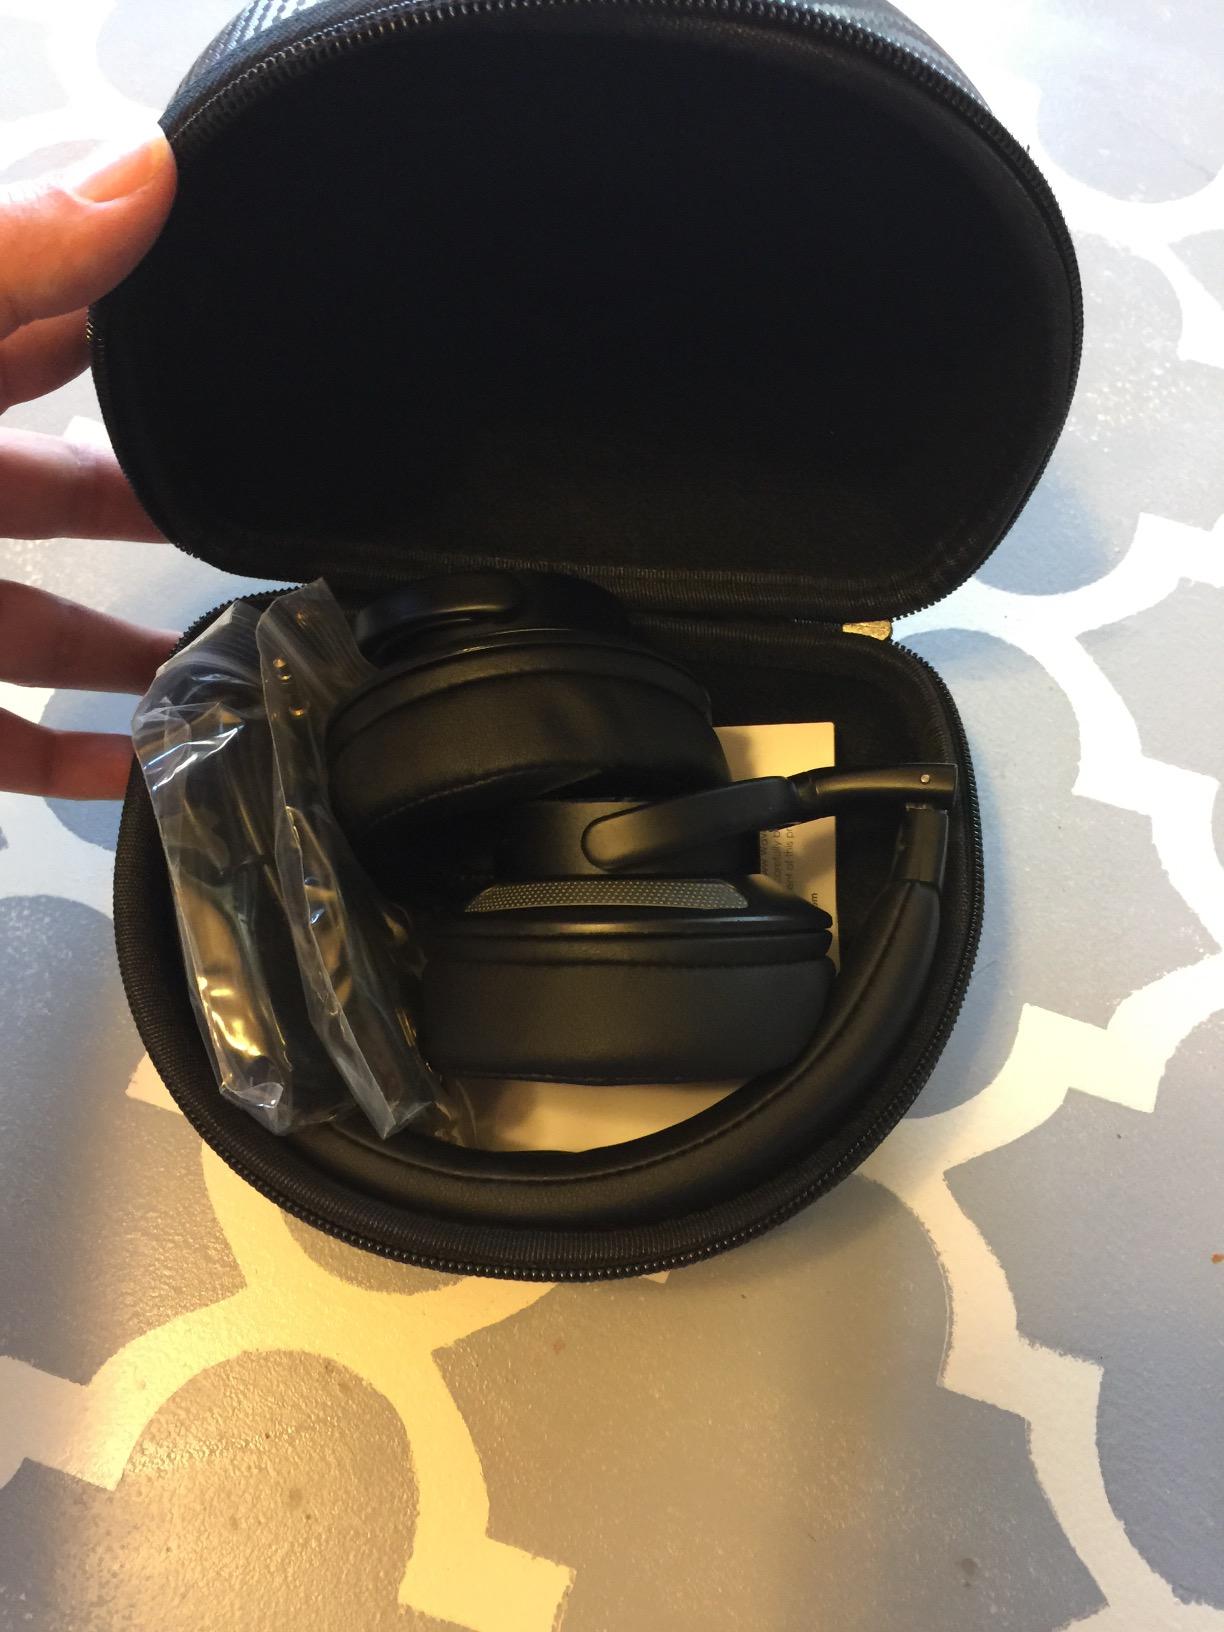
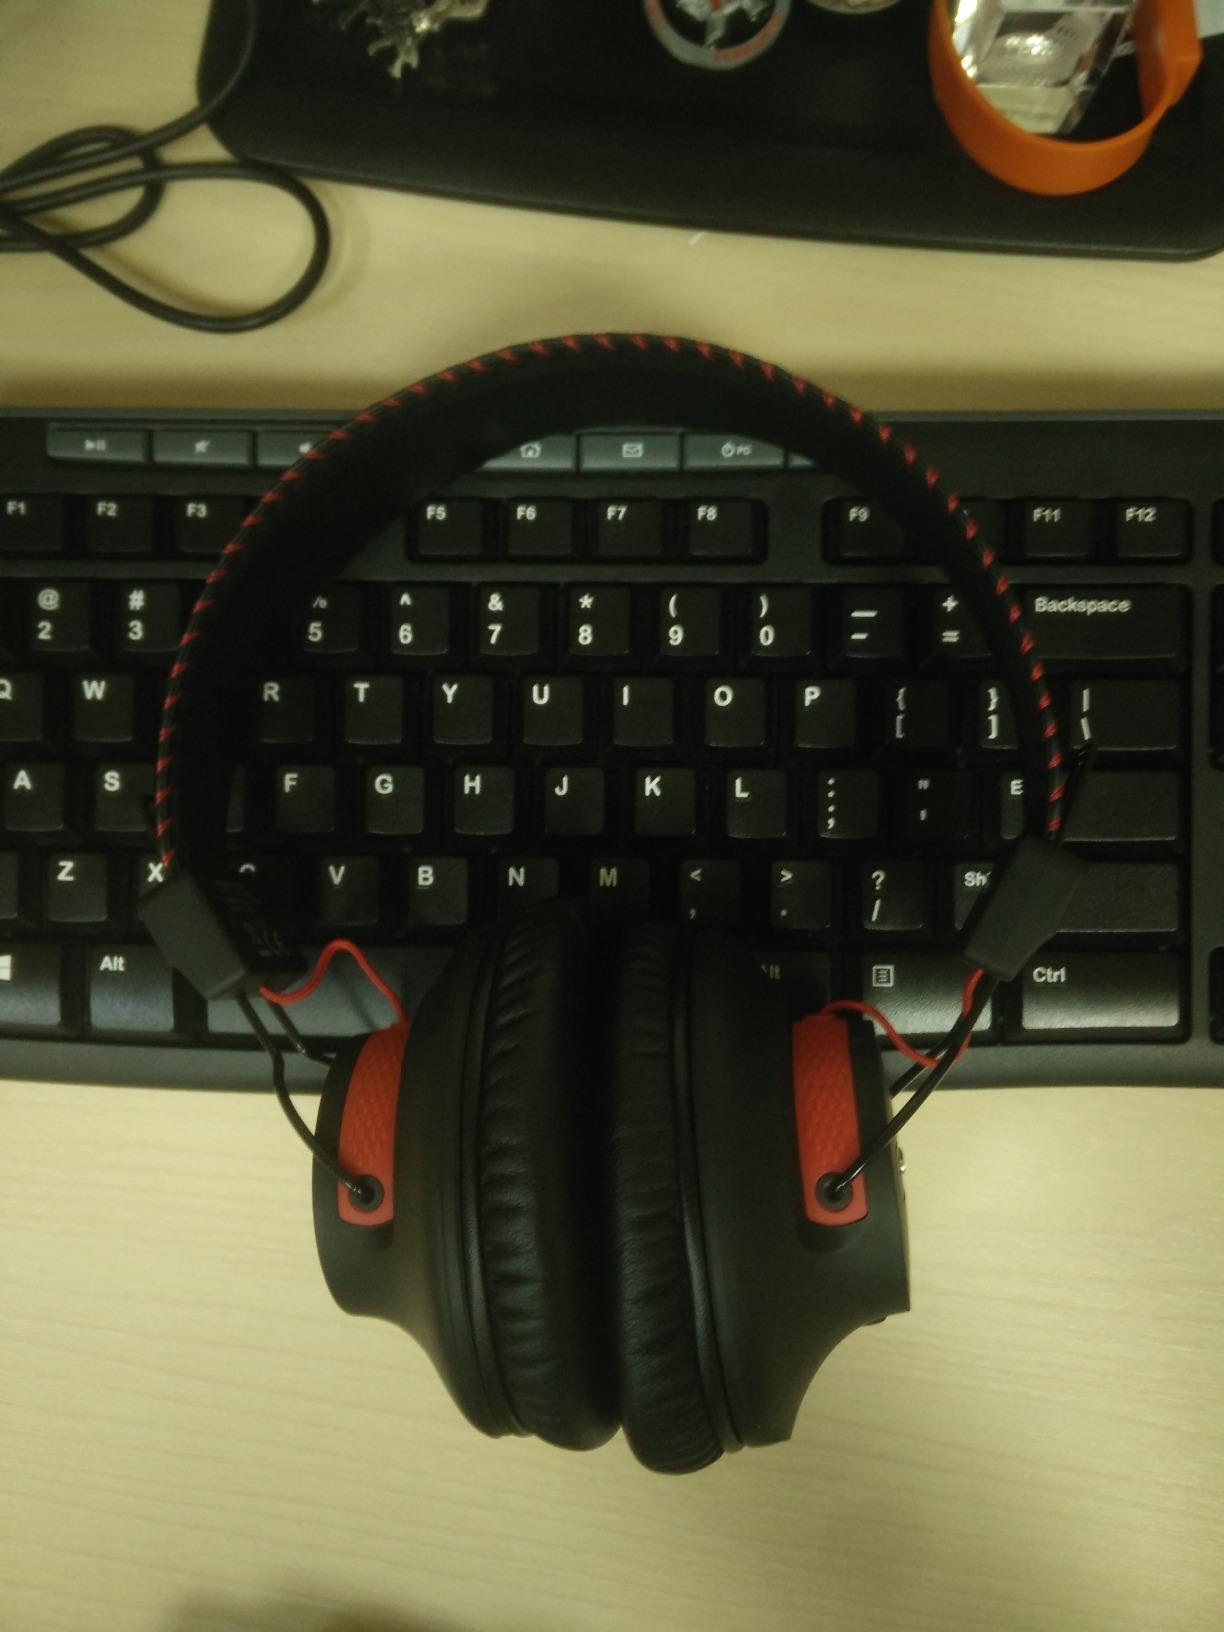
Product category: headphones
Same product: no